Blue Devils FC

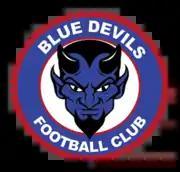

Blue Devils Football Club (formerly known as Oakville Blue Devils FC) was a semi-professional soccer club based in Oakville, Ontario in League1 Ontario's men's and women's divisions. In October 2024, they merged under Oakville SC's branding, under which they now operate.